The Turn of the Screw (opera)

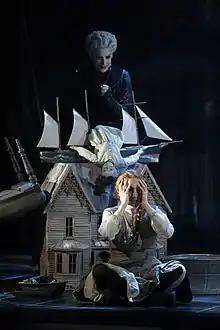
Miss Jessel haunts Flora in the 2019 New Zealand Opera production

The Turn of the Screw, Op. 54, is a 20th-century English chamber opera composed by Benjamin Britten, with a libretto by Myfanwy Piper, based on the 1898 novella "The Turn of the Screw" by Henry James.